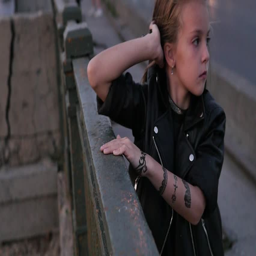
a little girl is walking along a bridge in a big city